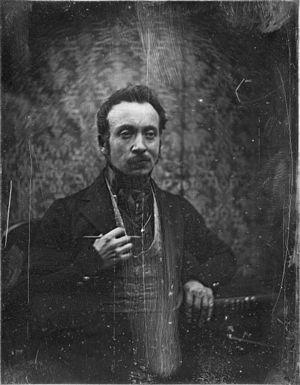
Auto-portrait.